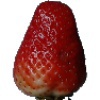
Label: Strawberry 1